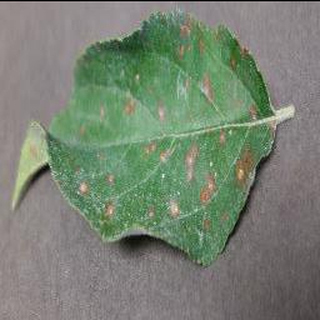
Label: apple_cedar_apple_rust